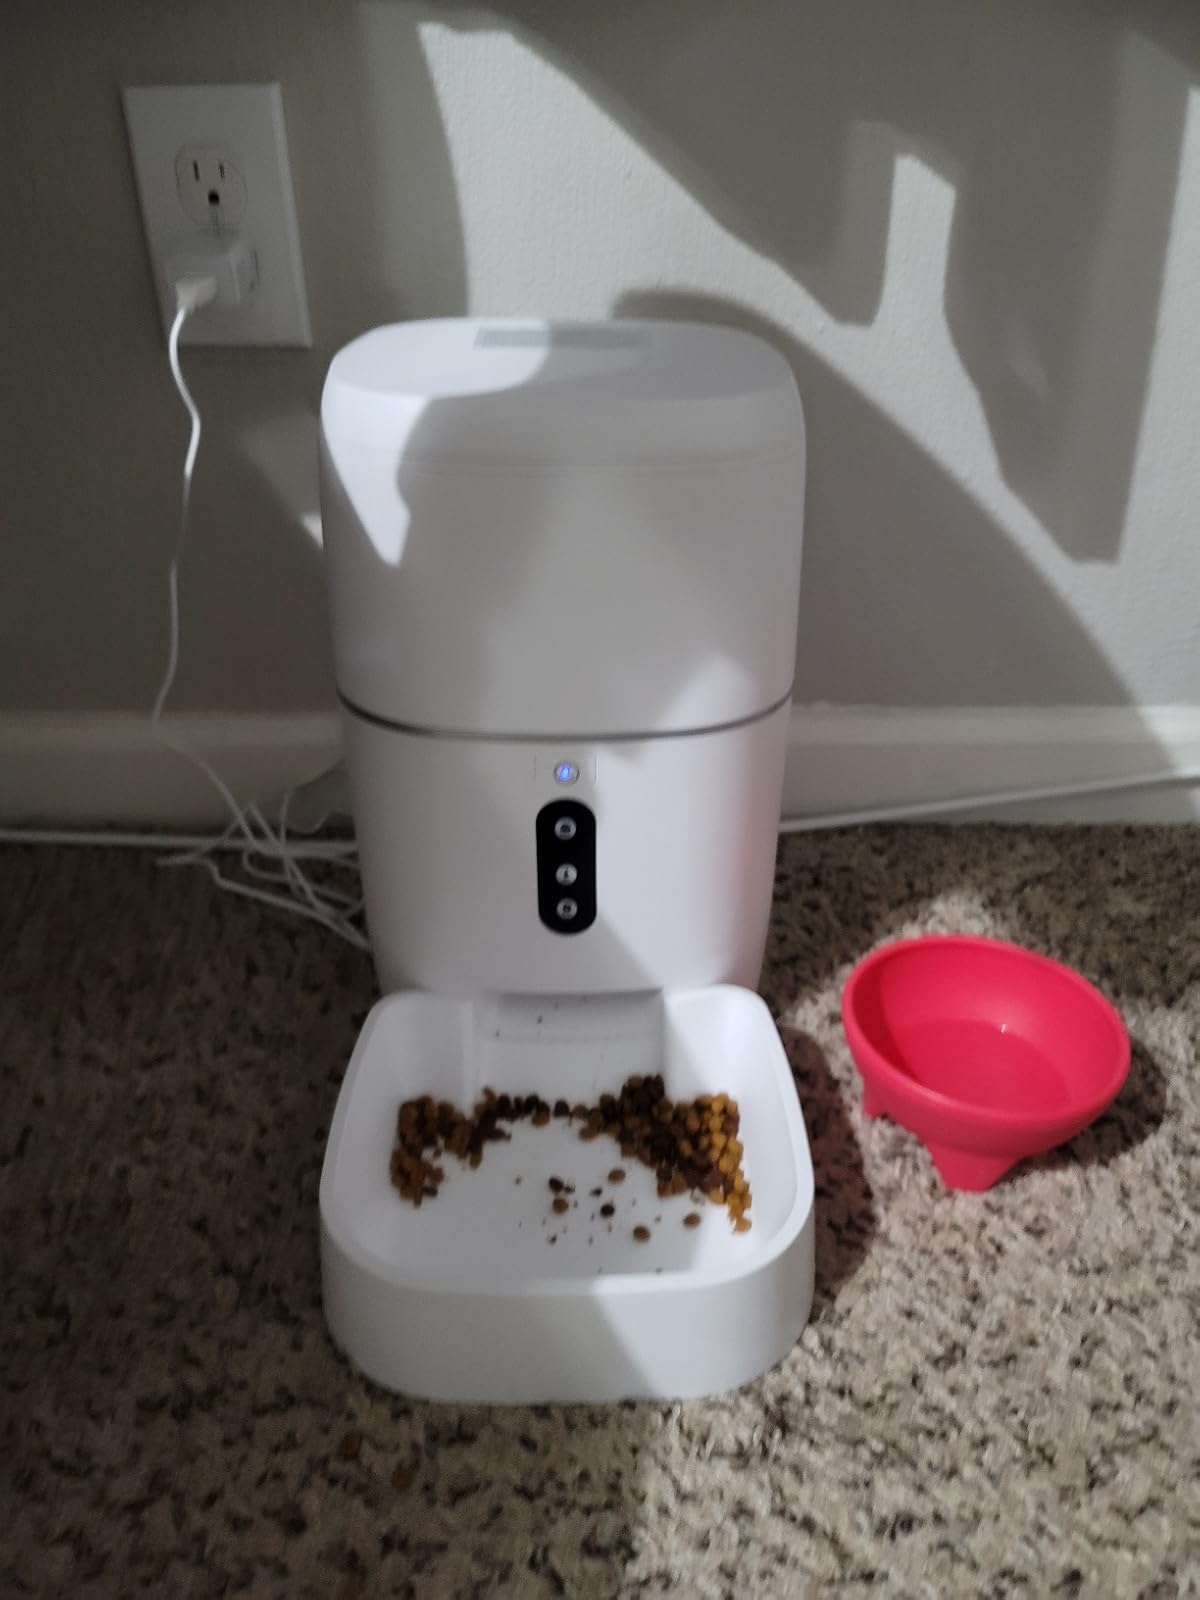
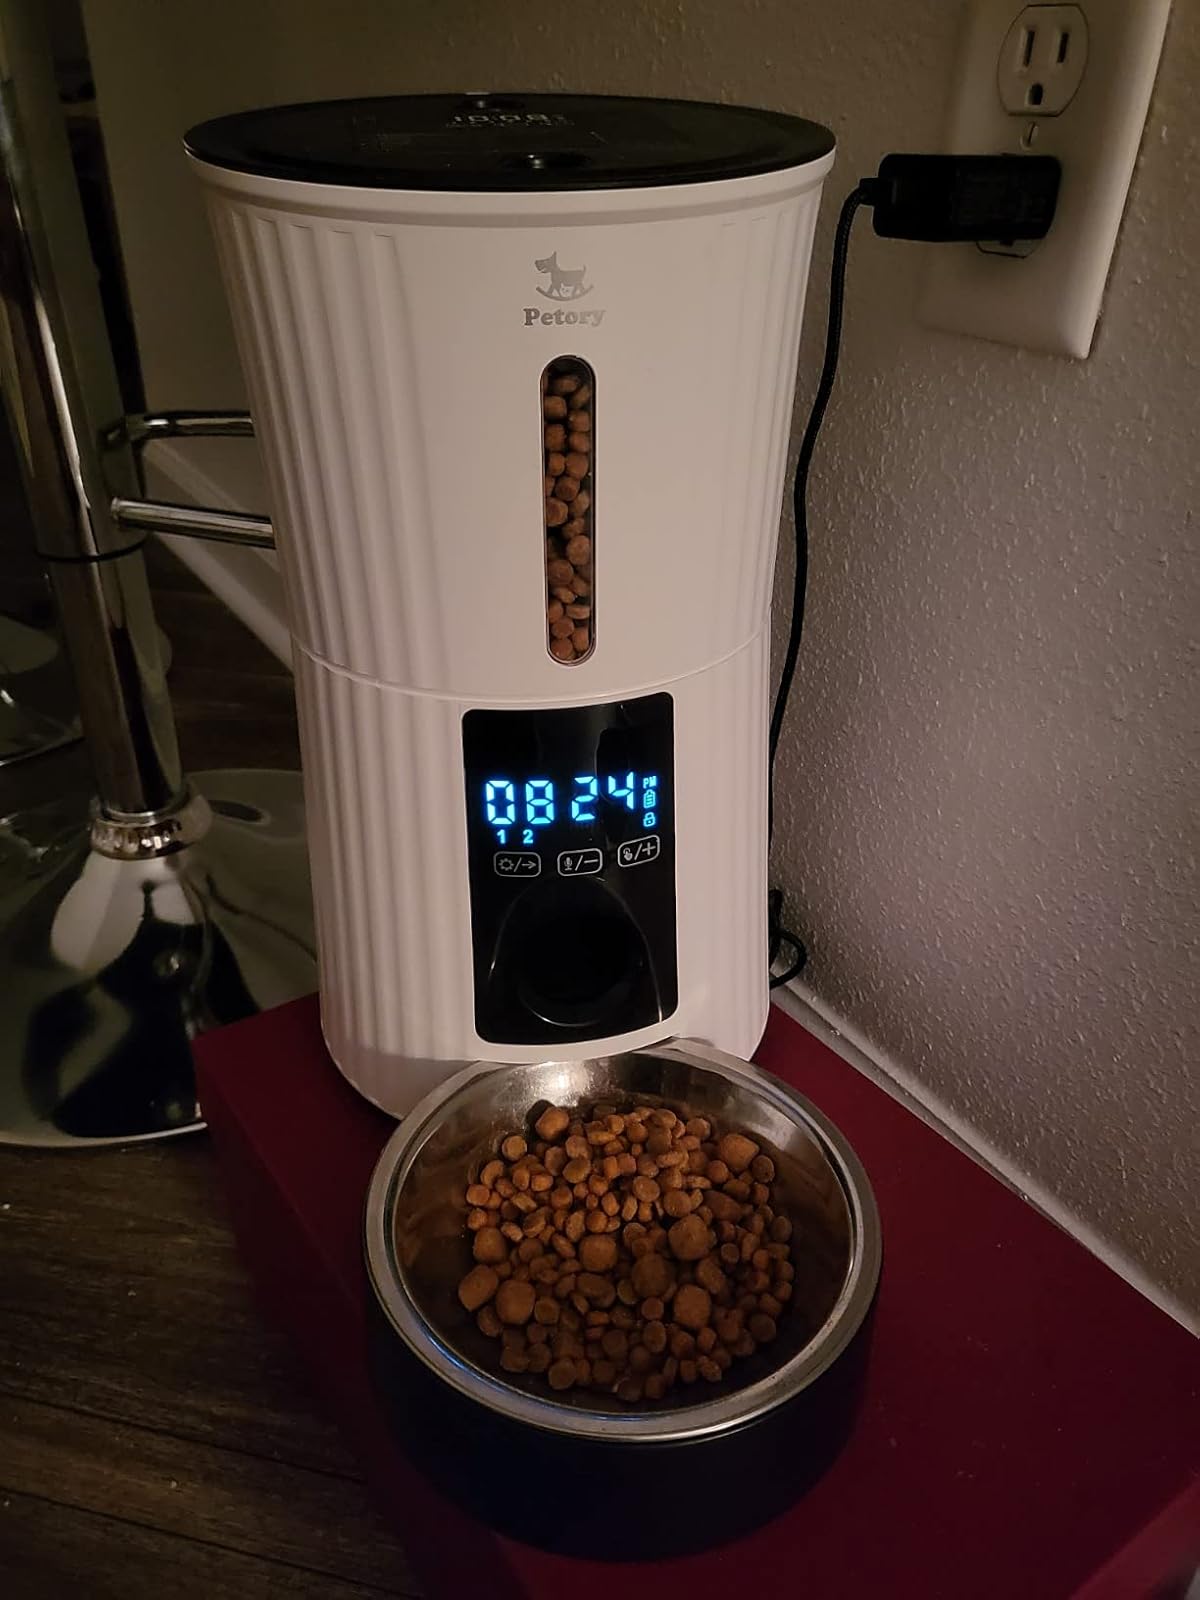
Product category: items_feeder
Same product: no